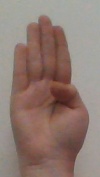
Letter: kaaf